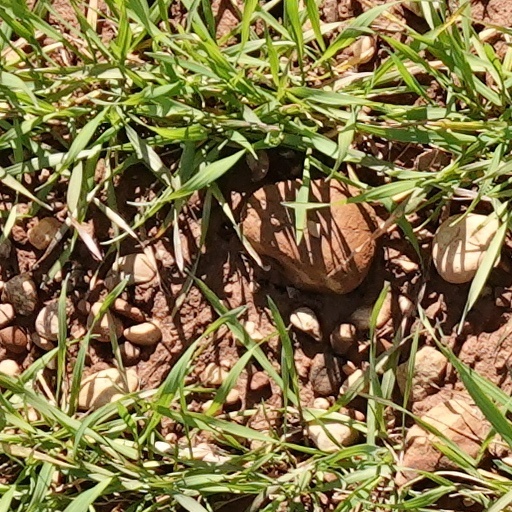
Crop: wheat